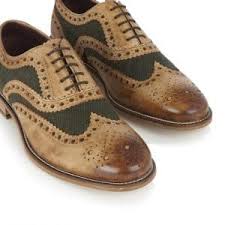
Label: Brogue